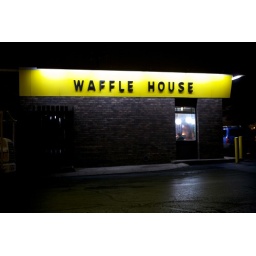
I was sitting in the car talking on the phone and decided to take a picture of what was out the window.